Profitable house of I. M. Trofimenko

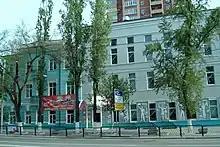

The Profitable house of I. M. Trofimenko is a mansion built in the beginning of the 20th century in Oktyabrsky district of Rostov-on-Don executed in eclecticism style. It is located at 73 Prosveshcheniya Street. The building is an object of cultural heritage of local value. Originally in the building, the profitable house, then paper-mill with printing house was placed. Nowadays I. M. Trofimenko's house occupies Lyceum № 33 of a name of the Rostov regiment of a national militia.